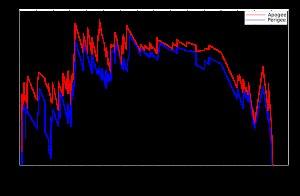
Mir était une station spatiale russe placée en orbite terrestre basse par l'Union soviétique. Mise en orbite le 19 février 1986 et détruite volontairement le 23 mars 2001, elle fut assemblée en orbite entre 1986 et 1996. Mir était la première station spatiale composée de plusieurs modules, possédait une masse supérieure à celle de n'importe quel satellite précédent et détenait le record du plus grand satellite artificiel en orbite autour de la Terre jusqu'à sa désorbitation le 21 mars 2001. Mir a servi de laboratoire de recherche en micropesanteur. Des équipages y ont mené des expériences en biologie, biologie humaine, physique, astronomie, météorologie et sur les systèmes spatiaux afin de développer les technologies nécessaires à l'occupation permanente de l'espace.